Bungoma County

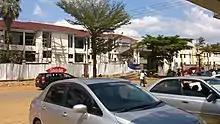
Bungoma Tourist Hotel undergoing renovation in 2015

Bungoma County has had a vibrant retail sector which has been growing. The major supermarkets operating in the county include Nakumatt, Naivas, Khetias, and Shariffs. Chepkube and Kimilili Market are the county's leading secondhand clothes market, which provides entrepreneurship opportunities to many residents.